Roman Catholic Diocese of Fort Worth

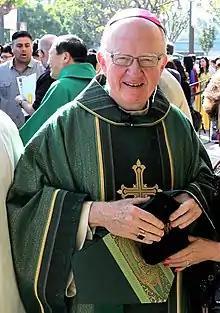
Bishop Vann (2017)

In May 2005, Pope Benedict XVI appointed Monsignor Kevin Vann of the Diocese of Springfield in Illinois as coadjutor bishop in Fort Worth to assist Delaney. However, one day before Vann's consecration, Delaney died in his sleep. The next day, July 13, Vann was consecrated as bishop of the diocese instead of coadjutor bishop. Seven years later Vann was appointed bishop of the Diocese of Orange in 2012.